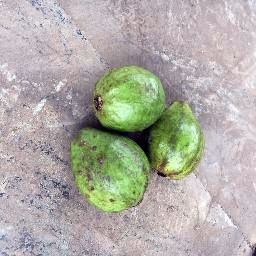
Fruit: Guava
Quality: Good